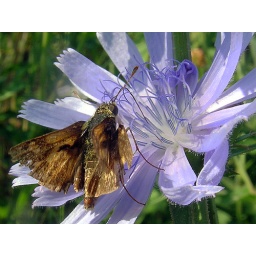
A rather ragged-looking skipper visits a flower in Arlington, Massachusetts. Not all butterflies are beautiful!